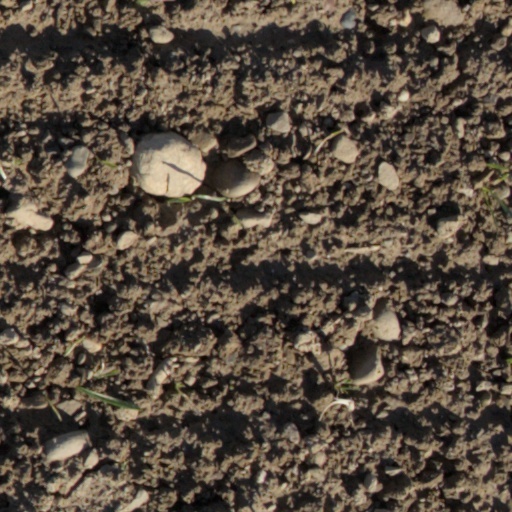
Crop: wheat